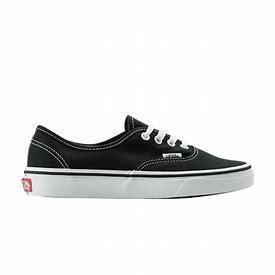
Brand: Vans
Model: Authentic